Motorcycle frame

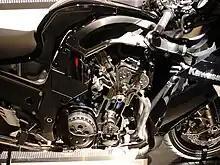
2006 ZX-14 cutaway showing its aluminium monocoque frame

If a "monocoque" frame uses additional support, such as tubes or longerons, the frame is more properly called a "semi-monocoque". An example is Peter Williams' semi-monocoque Norton racer.